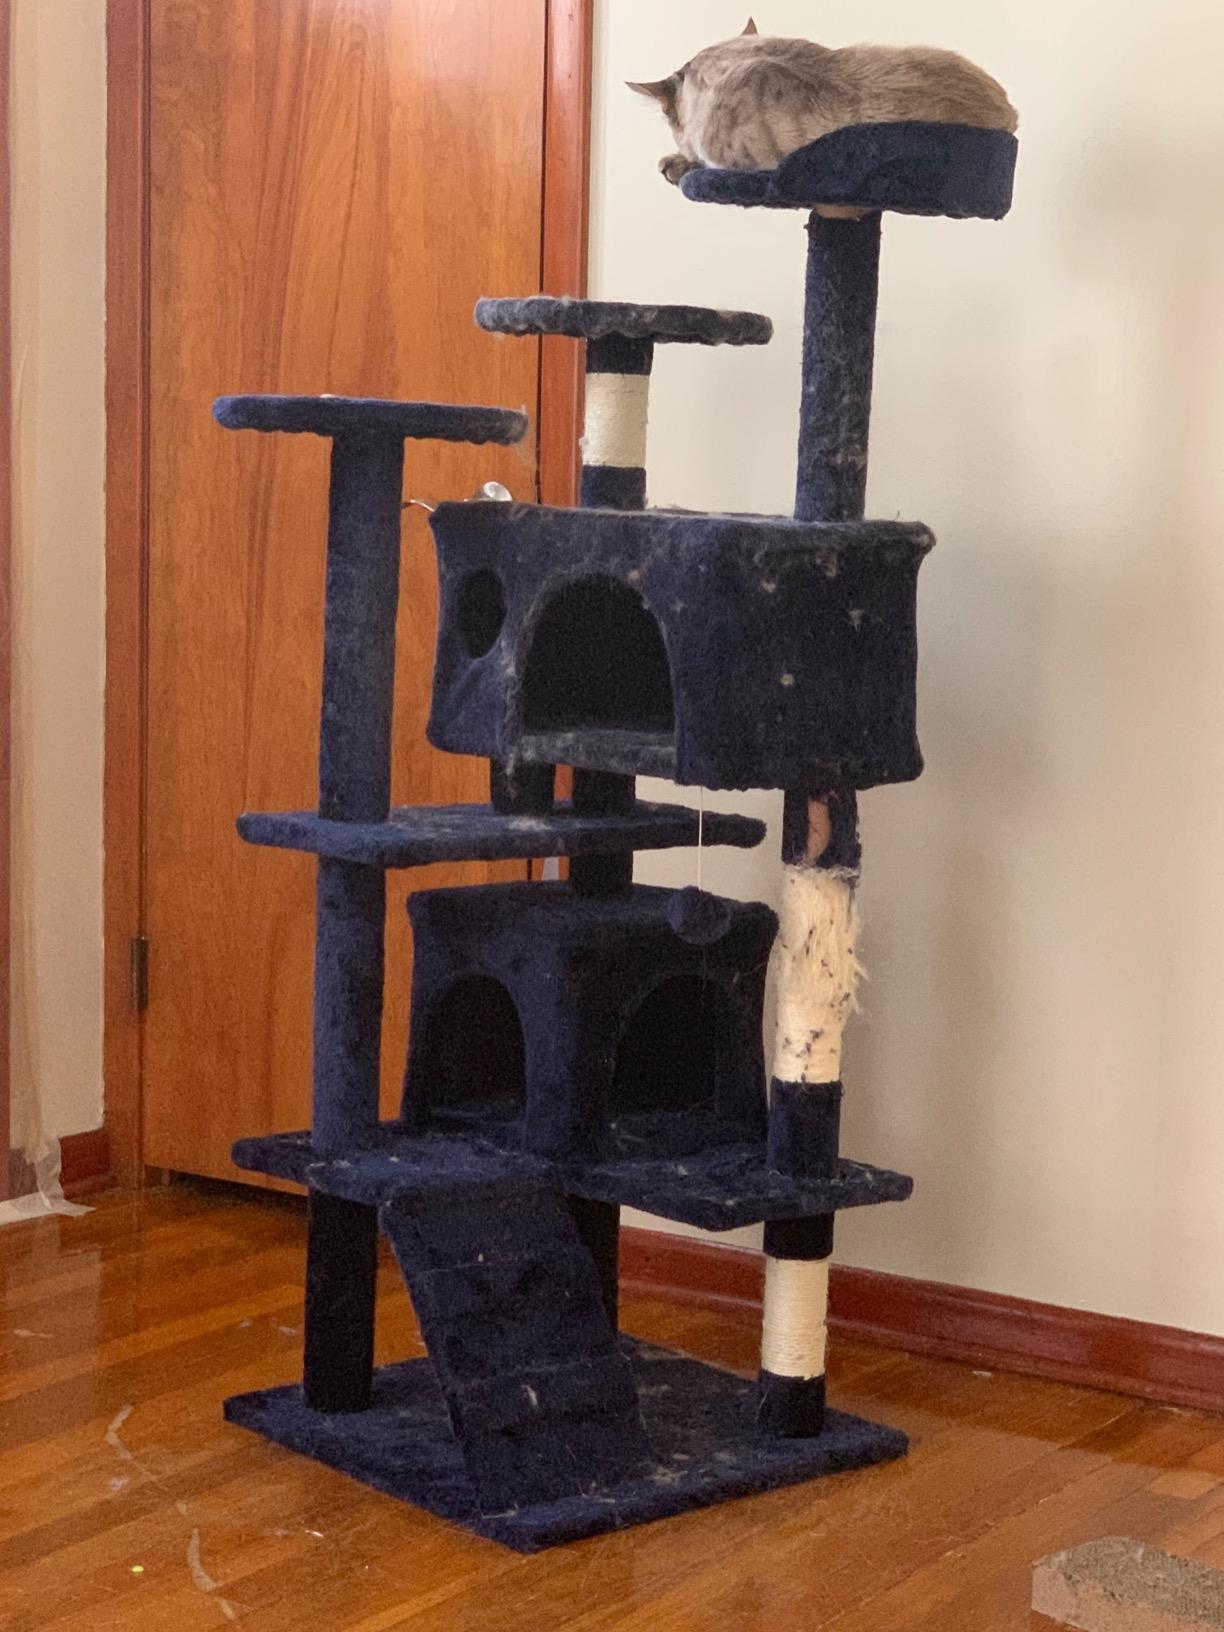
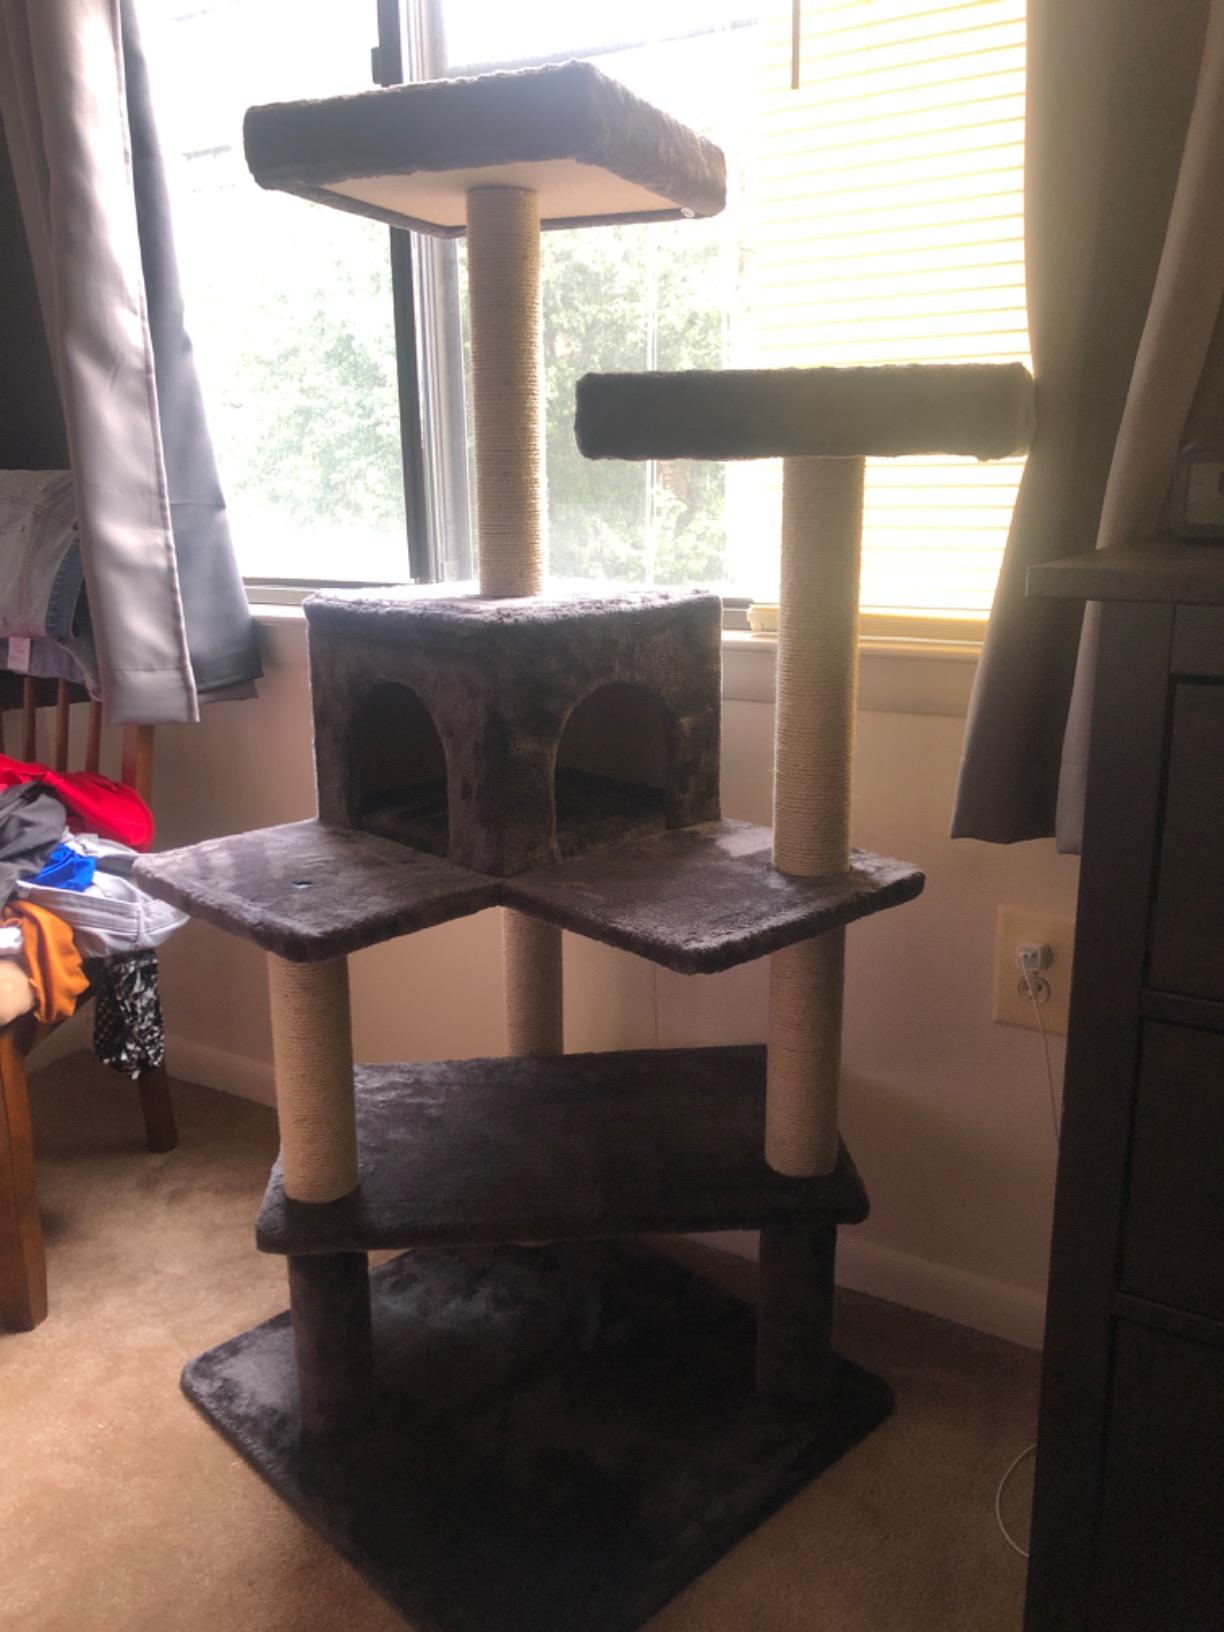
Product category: items_cat tree
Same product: no